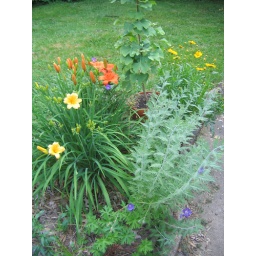
Corner bed with orange lily in bloom